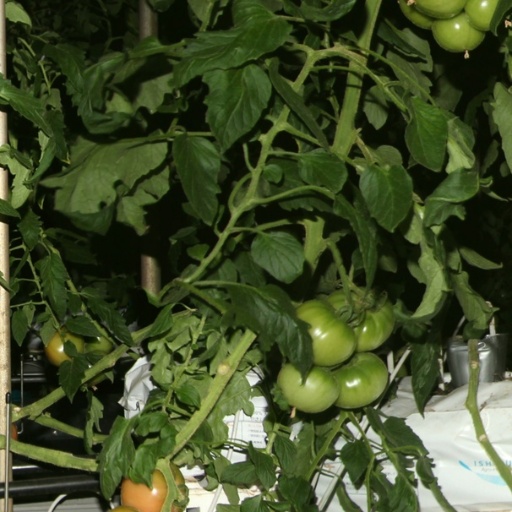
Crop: tomato